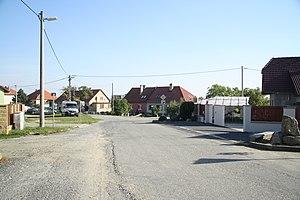
Pozďatín est une commune du district de Třebíč, dans la région de Vysočina, en République tchèque. Sa population s'élevait à 157 habitants en 2019.